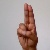
The image shows a hand gesture representing the letter 'U' in Indian Sign Language.